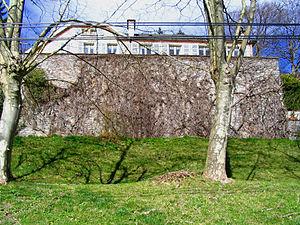
Eaux-Bonnes est une commune française, située dans le département des Pyrénées-Atlantiques en région Nouvelle-Aquitaine.